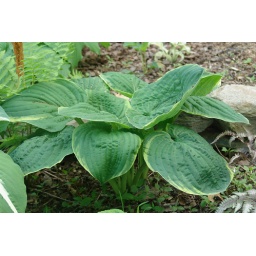
Has a flower in the shape of a Christmas tree